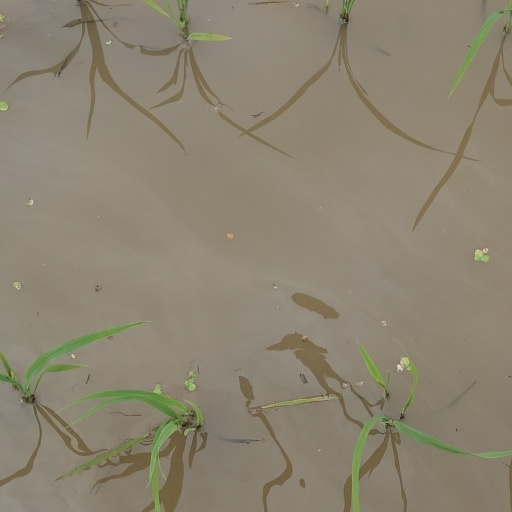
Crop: rice